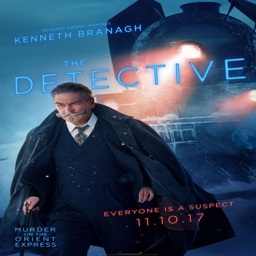
posters paint everyone as a suspect !